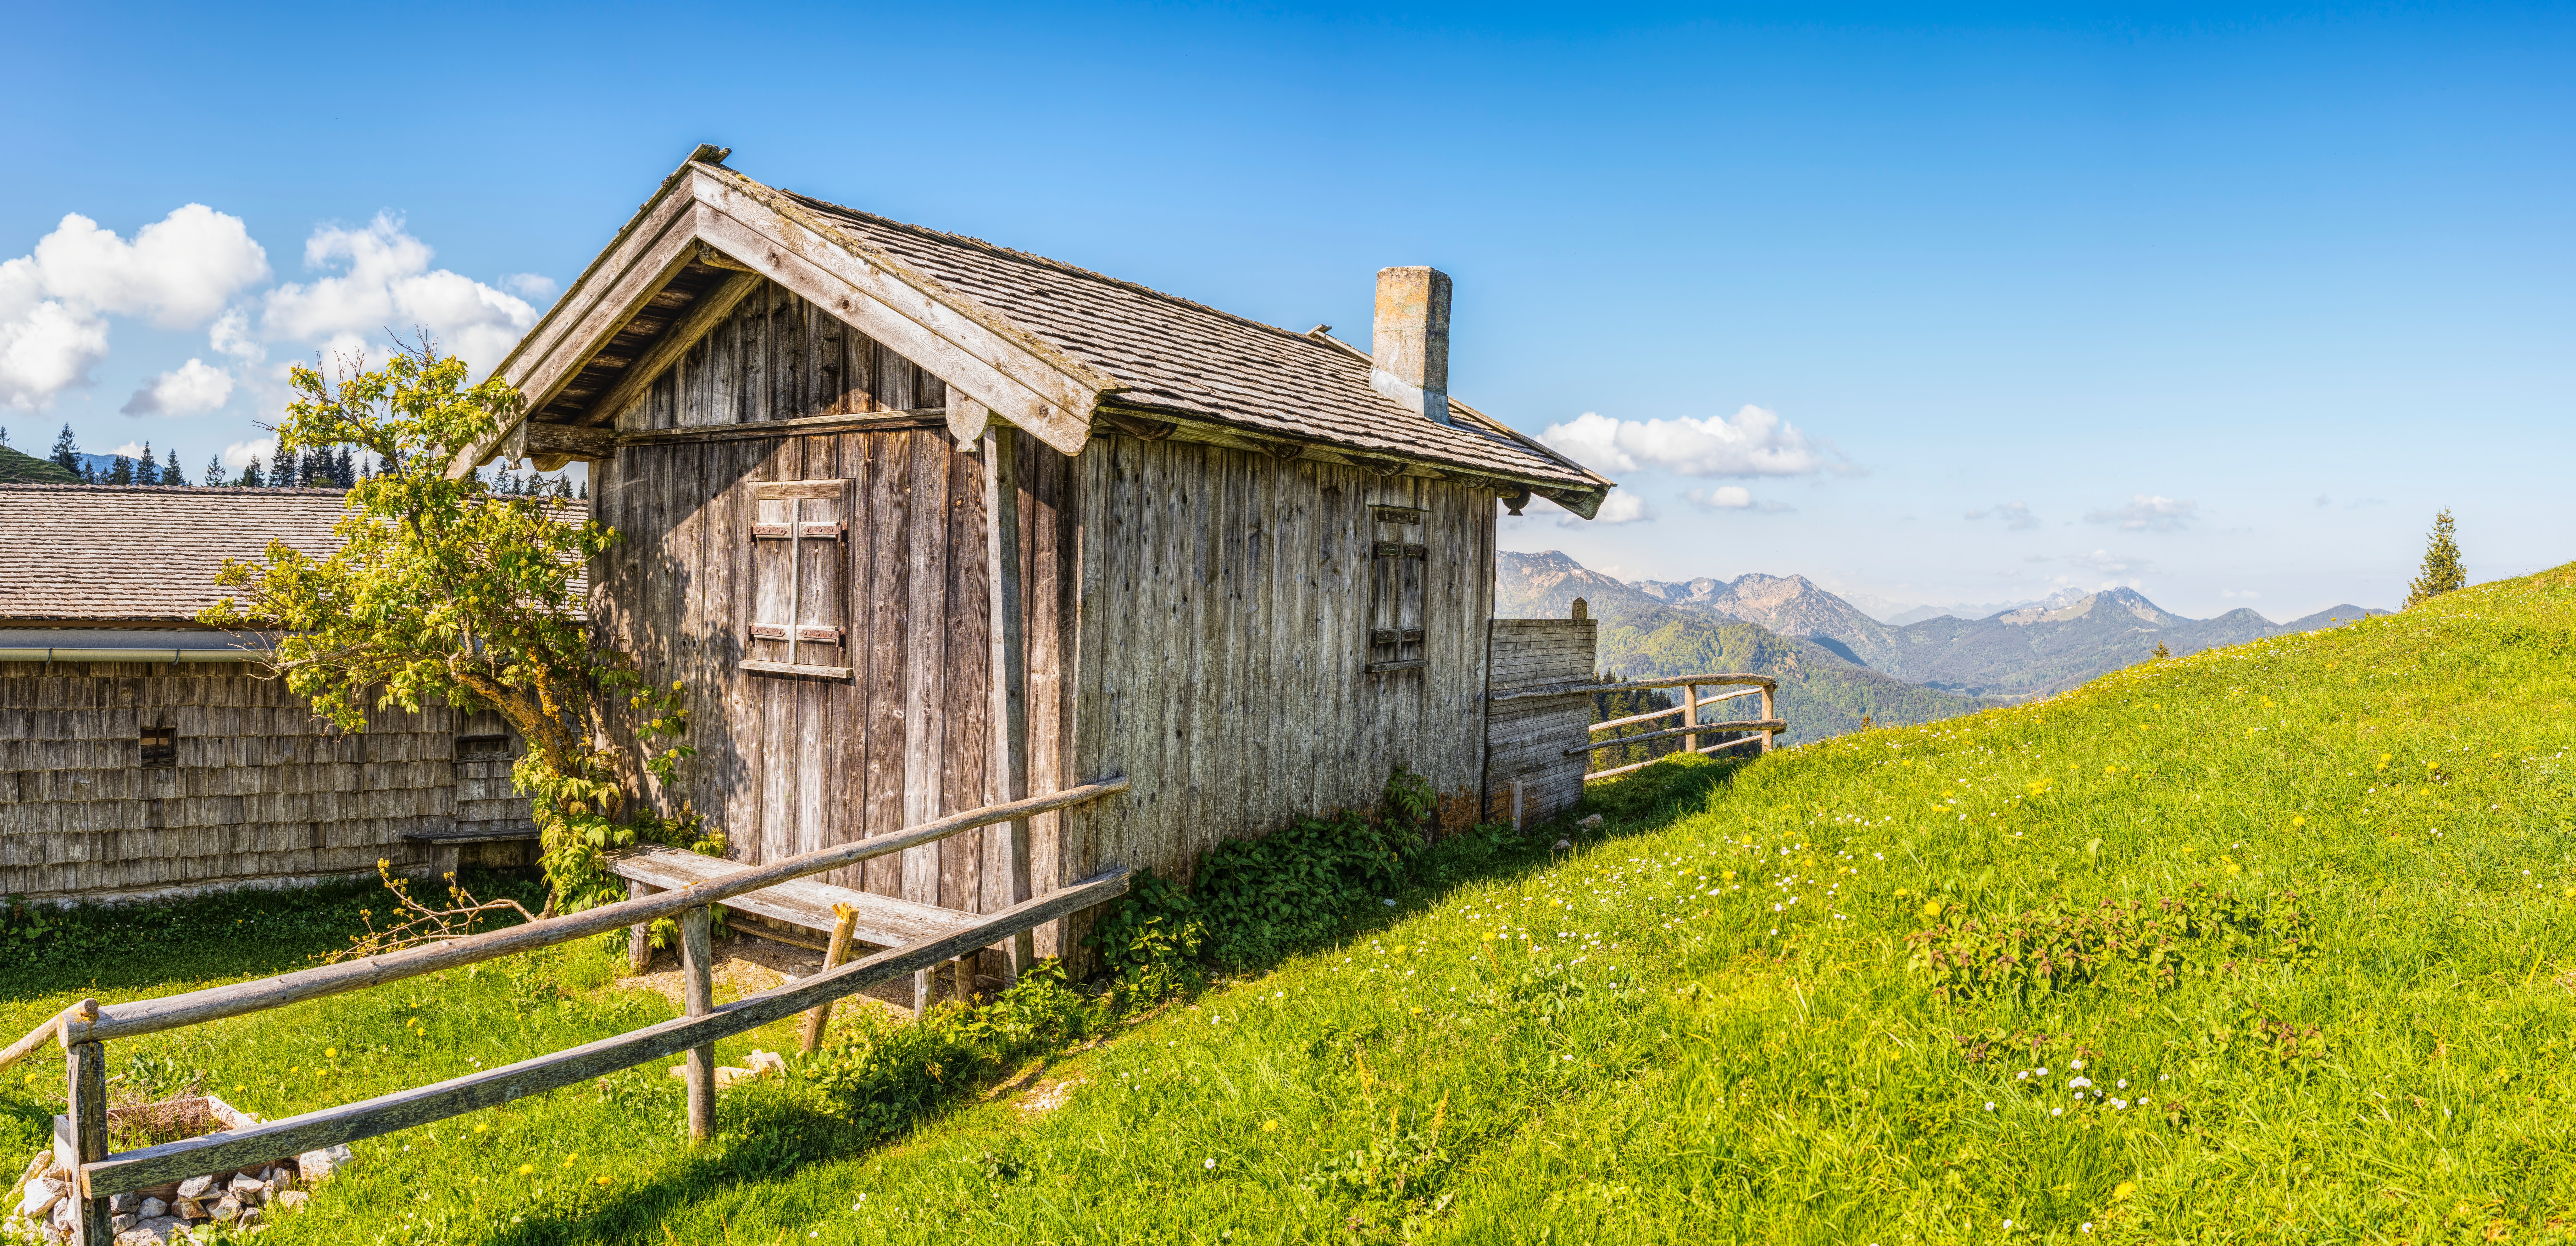
house, property, natural landscape, hut, mountain, shack, rural area, mountain range, grass, shed, building, grassland, alps, cottage, meadow, home, farmhouse, log cabin, landscape, roof, real estate, tree, hill station, barn, farm, croft, pasture, fell, plant, hill, wildflower, prairie